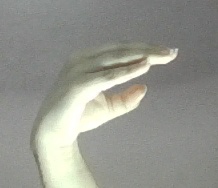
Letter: jeem